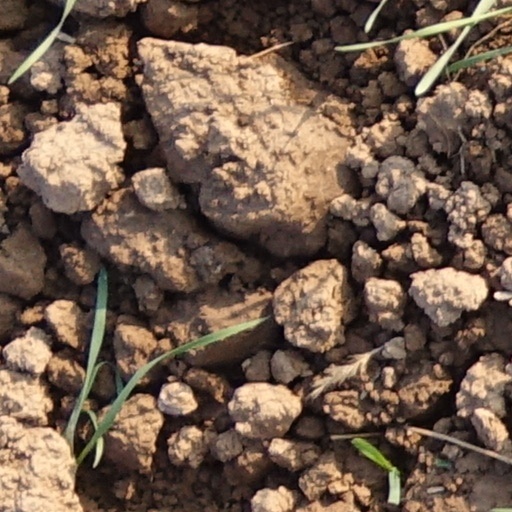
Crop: wheat